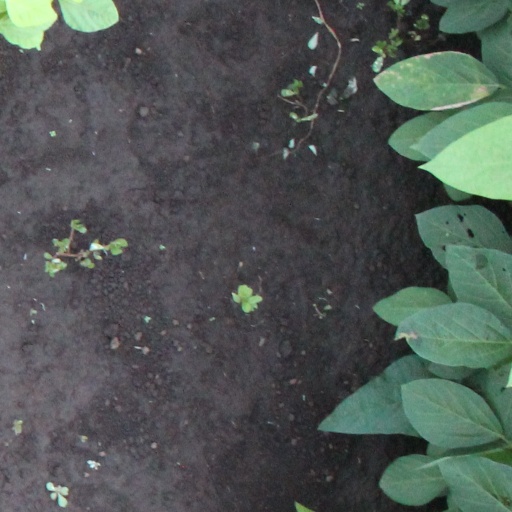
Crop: soybean